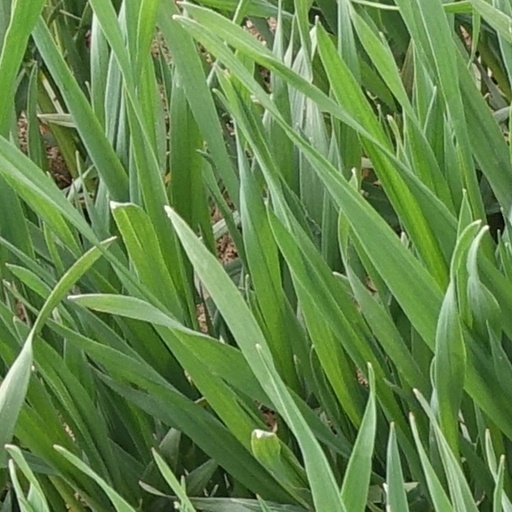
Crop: wheat